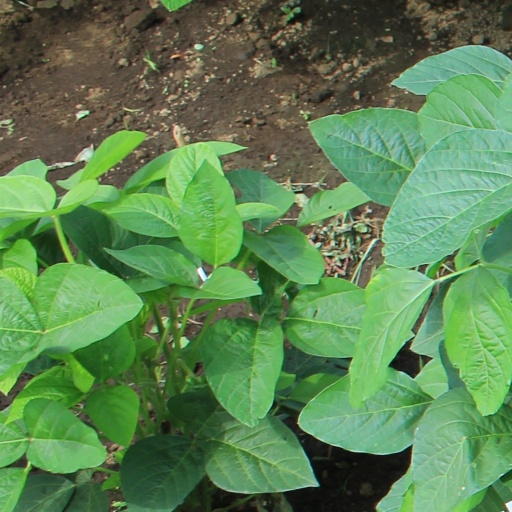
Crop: soybean